Saint-André-sur-Orne

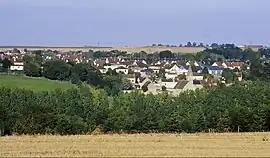
A general view of Saint-André-sur-Orne

Saint-André-sur-Orne (literally "Saint-André on Orne"; named Saint-André-de-Fontenay until 1911) is a village in the Calvados department in the Normandy region in northwestern France.